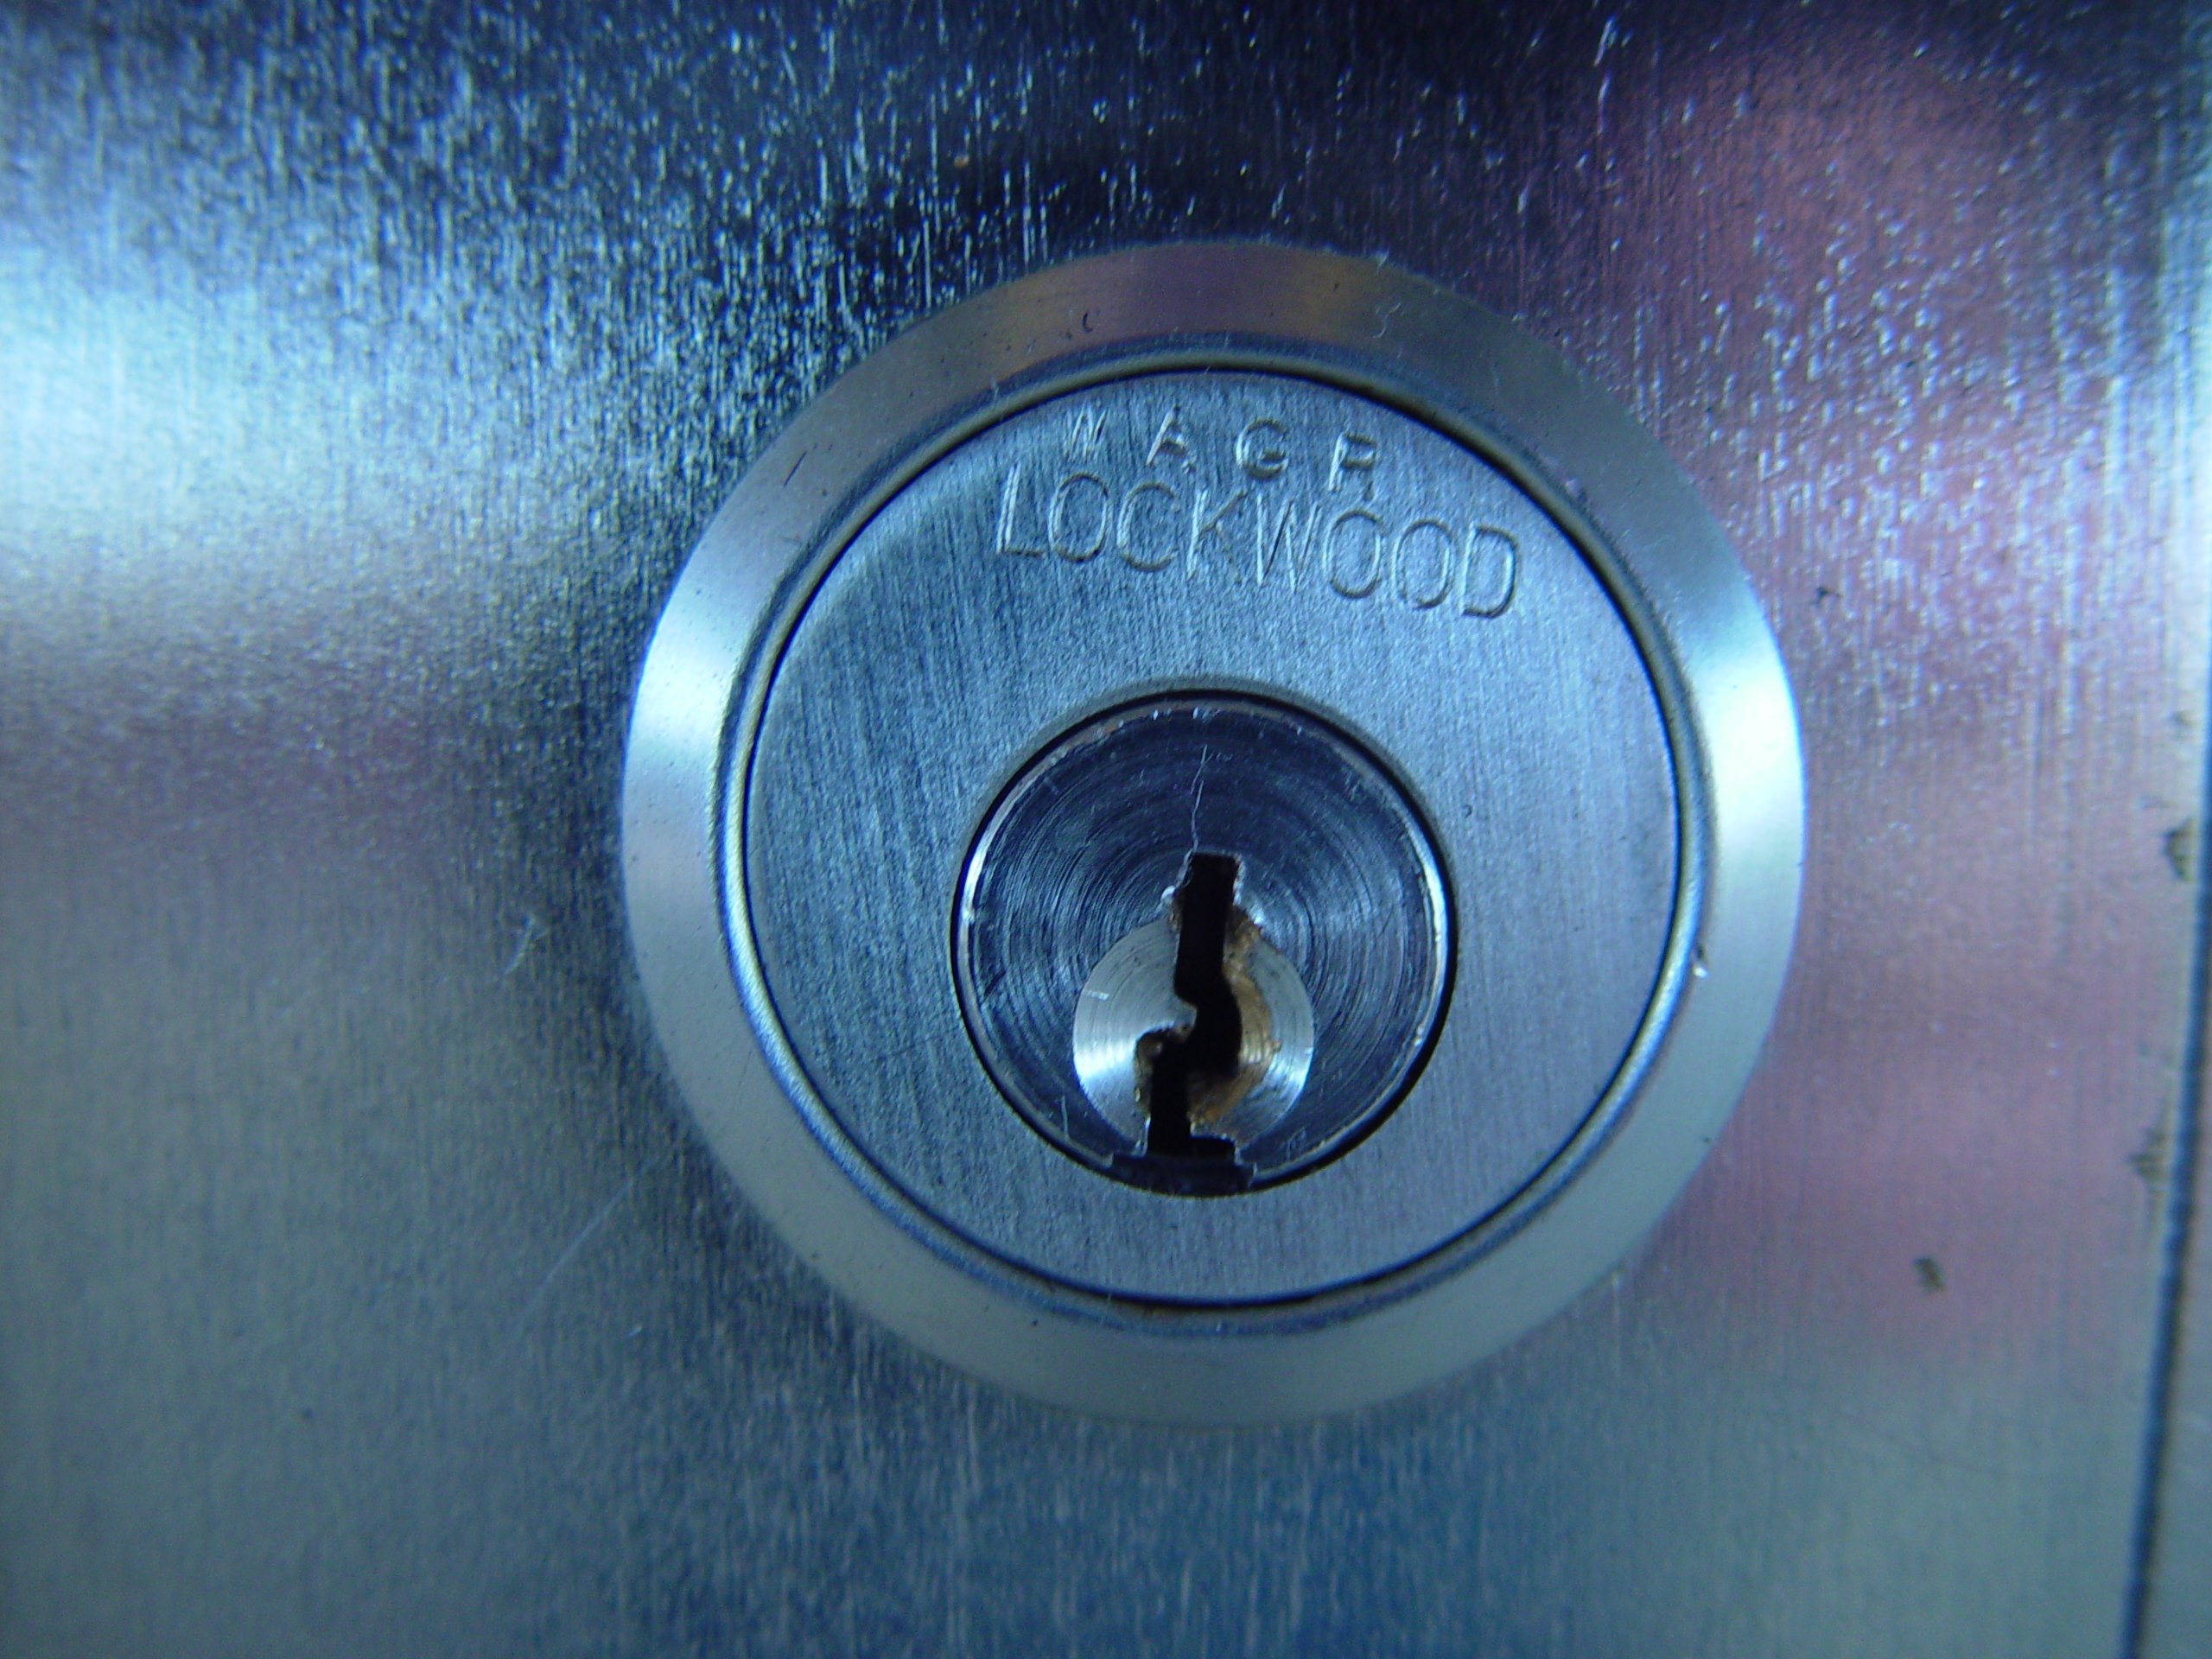
wheel, key, castle, blue, circle, eye, closed, lock, locked, safe, sure, security lock, metal cylinder, sealed off, cylinder lock